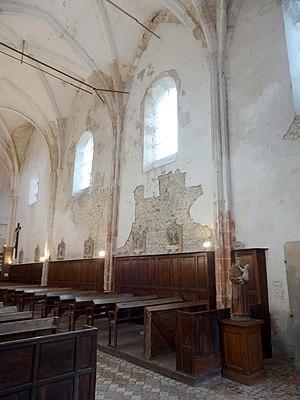
Intérieur de l'église - voir titre.
L'église Saint-Pierre-et-Saint-Paul est une église catholique paroissiale située à Bouillancy, dans l'Oise, en France. Elle dresse sa silhouette massive au fond de la vallée de la Gergogne, loin du village, et est de dimensions imposantes par rapport à l'insignifiance du village. La raison est sans doute sa vocation d'église priorale et paroissiale à la fois jusqu'au début du XIVᵉ siècle. Austère et presque rustique à l'extérieur, elle présente une architecture gothique élégante et recherchée à l'intérieur. Son transept et son abside à sept pans comptent parmi les meilleures réalisations de la fin du XIIᵉ et du premier quart XIIIᵉ siècle dans les environs. La dernière travée de la nef a été bâtie en même temps, et fut munie de bas-côtés jusqu'en 1743. La première travée de la nef remonte elle aussi à cette même campagne, mais n'a jamais possédé de bas-côtés, et n'a pas été voûtée dans un premier temps. La raison semble être la réutilisation des murs gouttereaux de la vieille nef romane au niveau de la deuxième et de la troisième travée.